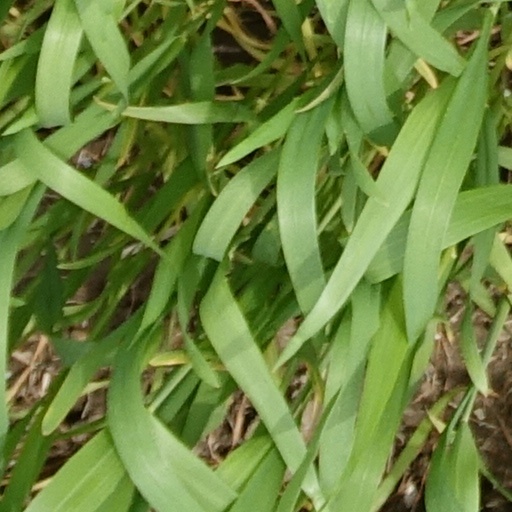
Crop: wheat